Panoplosaurus

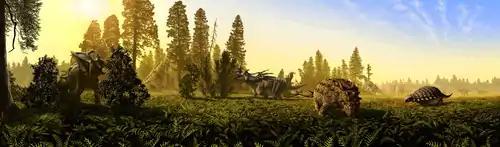
Depiction of megaherbivores in the Dinosaur Park Formation, "Panoplosaurus" on the far right

With the exception of the mud-dominated coal zone, the sediments of the Dinosaur Park Formation are indicative of an alluvial environment with channels and overbanks of river channels of both low and high sinuosity. Some channel widths may even have exceeded , flowing east towards the Bearpaw Sea across the coastal plain. While some studies suggest that the Dinosaur Provincial Park region of the Dinosaur Park Formation was under both river and oceanic influence, there are no signs of tidal influence, placing the deposits further inland above the potential for any backwater from tidal change. The Dinosaur Park Formation was deposited on a low slope during the start of the last major marine transgression of the shallow Western Interior Seaway that spanned central North America, where it expanded westward to cover the region in the marine deposits of the Bearpaw Formation. The environment of the coal zone directly before the submersion is less studied, but it shows mixed freshwater-brackish-marine assemblages and coastal erosion.